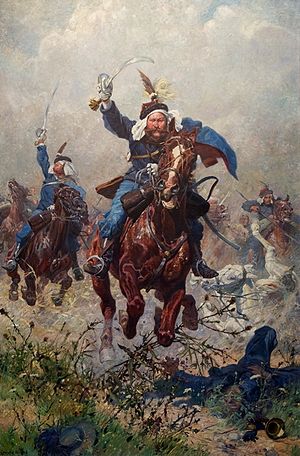
Ludwig Koch (maler)
Ludwig Kochs Rodakowski i Slaget ved Custozza. (1908, olie på lærred, Heeresgeschichtliches Museum Wien).
Ludwig Koch var en kunstmaler og illustrator, der i sin tid var særlig berømt for sine malerier af heste og situationer, hvori heste indgår.